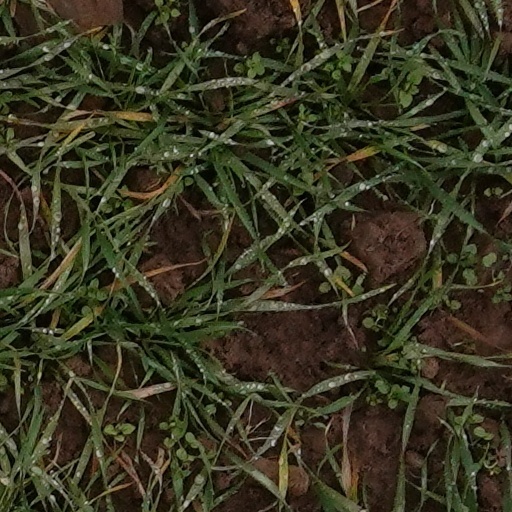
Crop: wheat